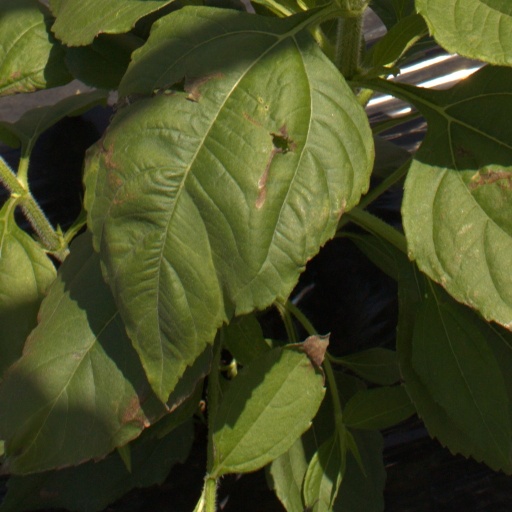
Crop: Jerusalem artichoke